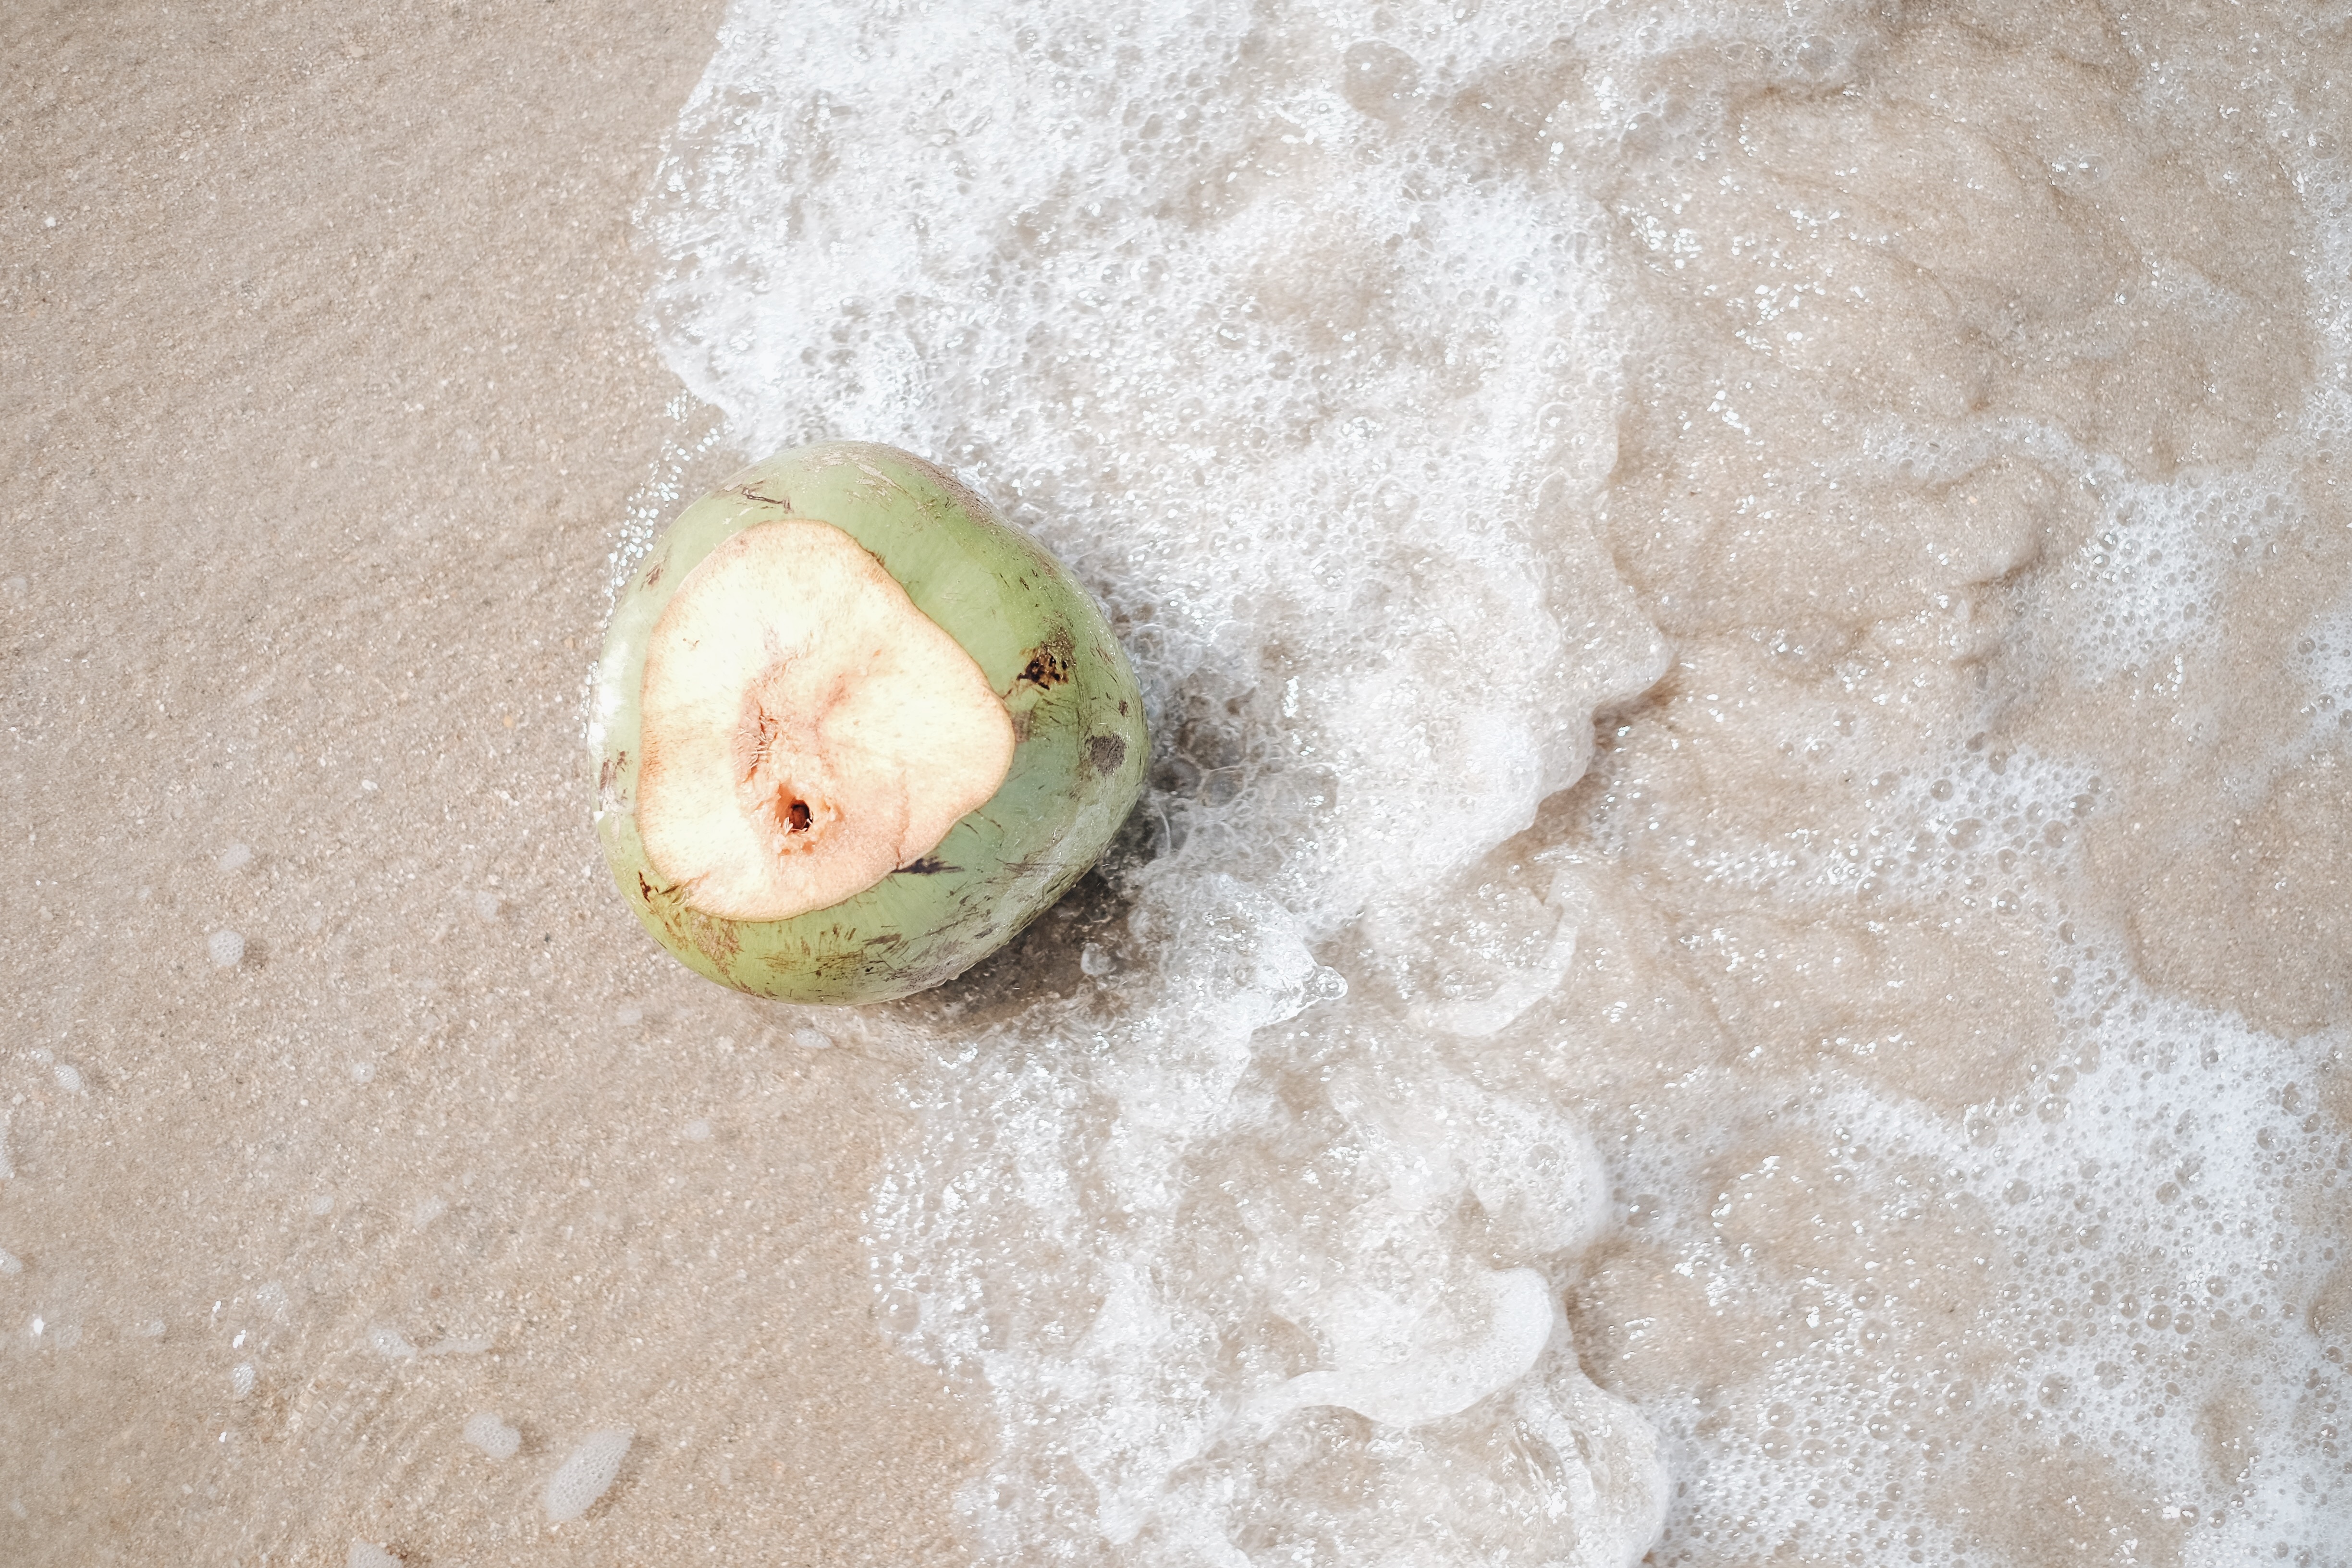
hand, plant, white, leaf, flower, petal, food, green, produce, coconut, macro photography